Terni–Sulmona railway

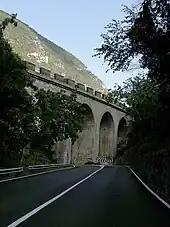
Railway viaduct in the San Venanzio canyon, near Castelvecchio Subequo

Maximum allowed speeds vary for each stretch of the line; the highest is , which is reached in the straight and flat stretch between Contigliano and Marmore, while the lowest is , which is reached in the winding trait between Antrodoco and Rocca di Fondi, at the start of the Apennine pass.